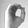
ASL letter: O